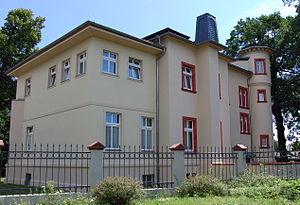
Le château de Straupitz est un petit château du Brandebourg de la commune de Straupitz dans la forêt de la Spree.